Barossa Valley

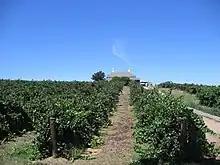
Wine grape vines in the Barossa Valley

The wine industry plays a major role in the Barossa, being the main source of employment for many residents. The many hectares of vineyards are the most distinctive feature of the area, especially when viewed from the Mengler Hill lookout, positioned on the Barossa Range which forms much of the eastern side of the valley. The success of the wine industry has historically been celebrated every two years with a week-long Barossa Valley Vintage Festival. The festival draws visitors from all over the world, and has entertainment for all tastes including a huge street parade, concerts and gourmet dining.